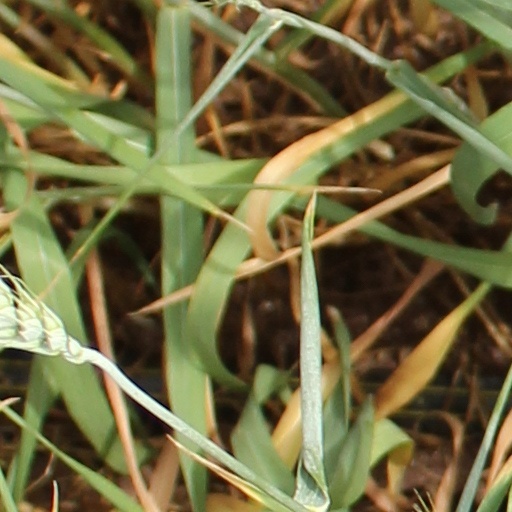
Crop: wheat